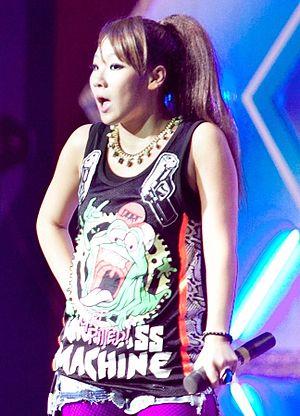
2NE1 était un girl group de K-pop sud-coréen ayant débuté en 2009 sous le label sud-coréen YG Entertainment. 2NE1 était alors composé de quatre membres : CL, Dara, Bom et Minzy. Cette dernière quitte le groupe le 5 avril 2016, quelques mois avant que YG Entertainment annonce la dissolution du groupe, le 25 novembre 2016.